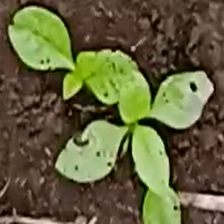
Weed species: Lamber_Quarter_plant(Chenopodium )